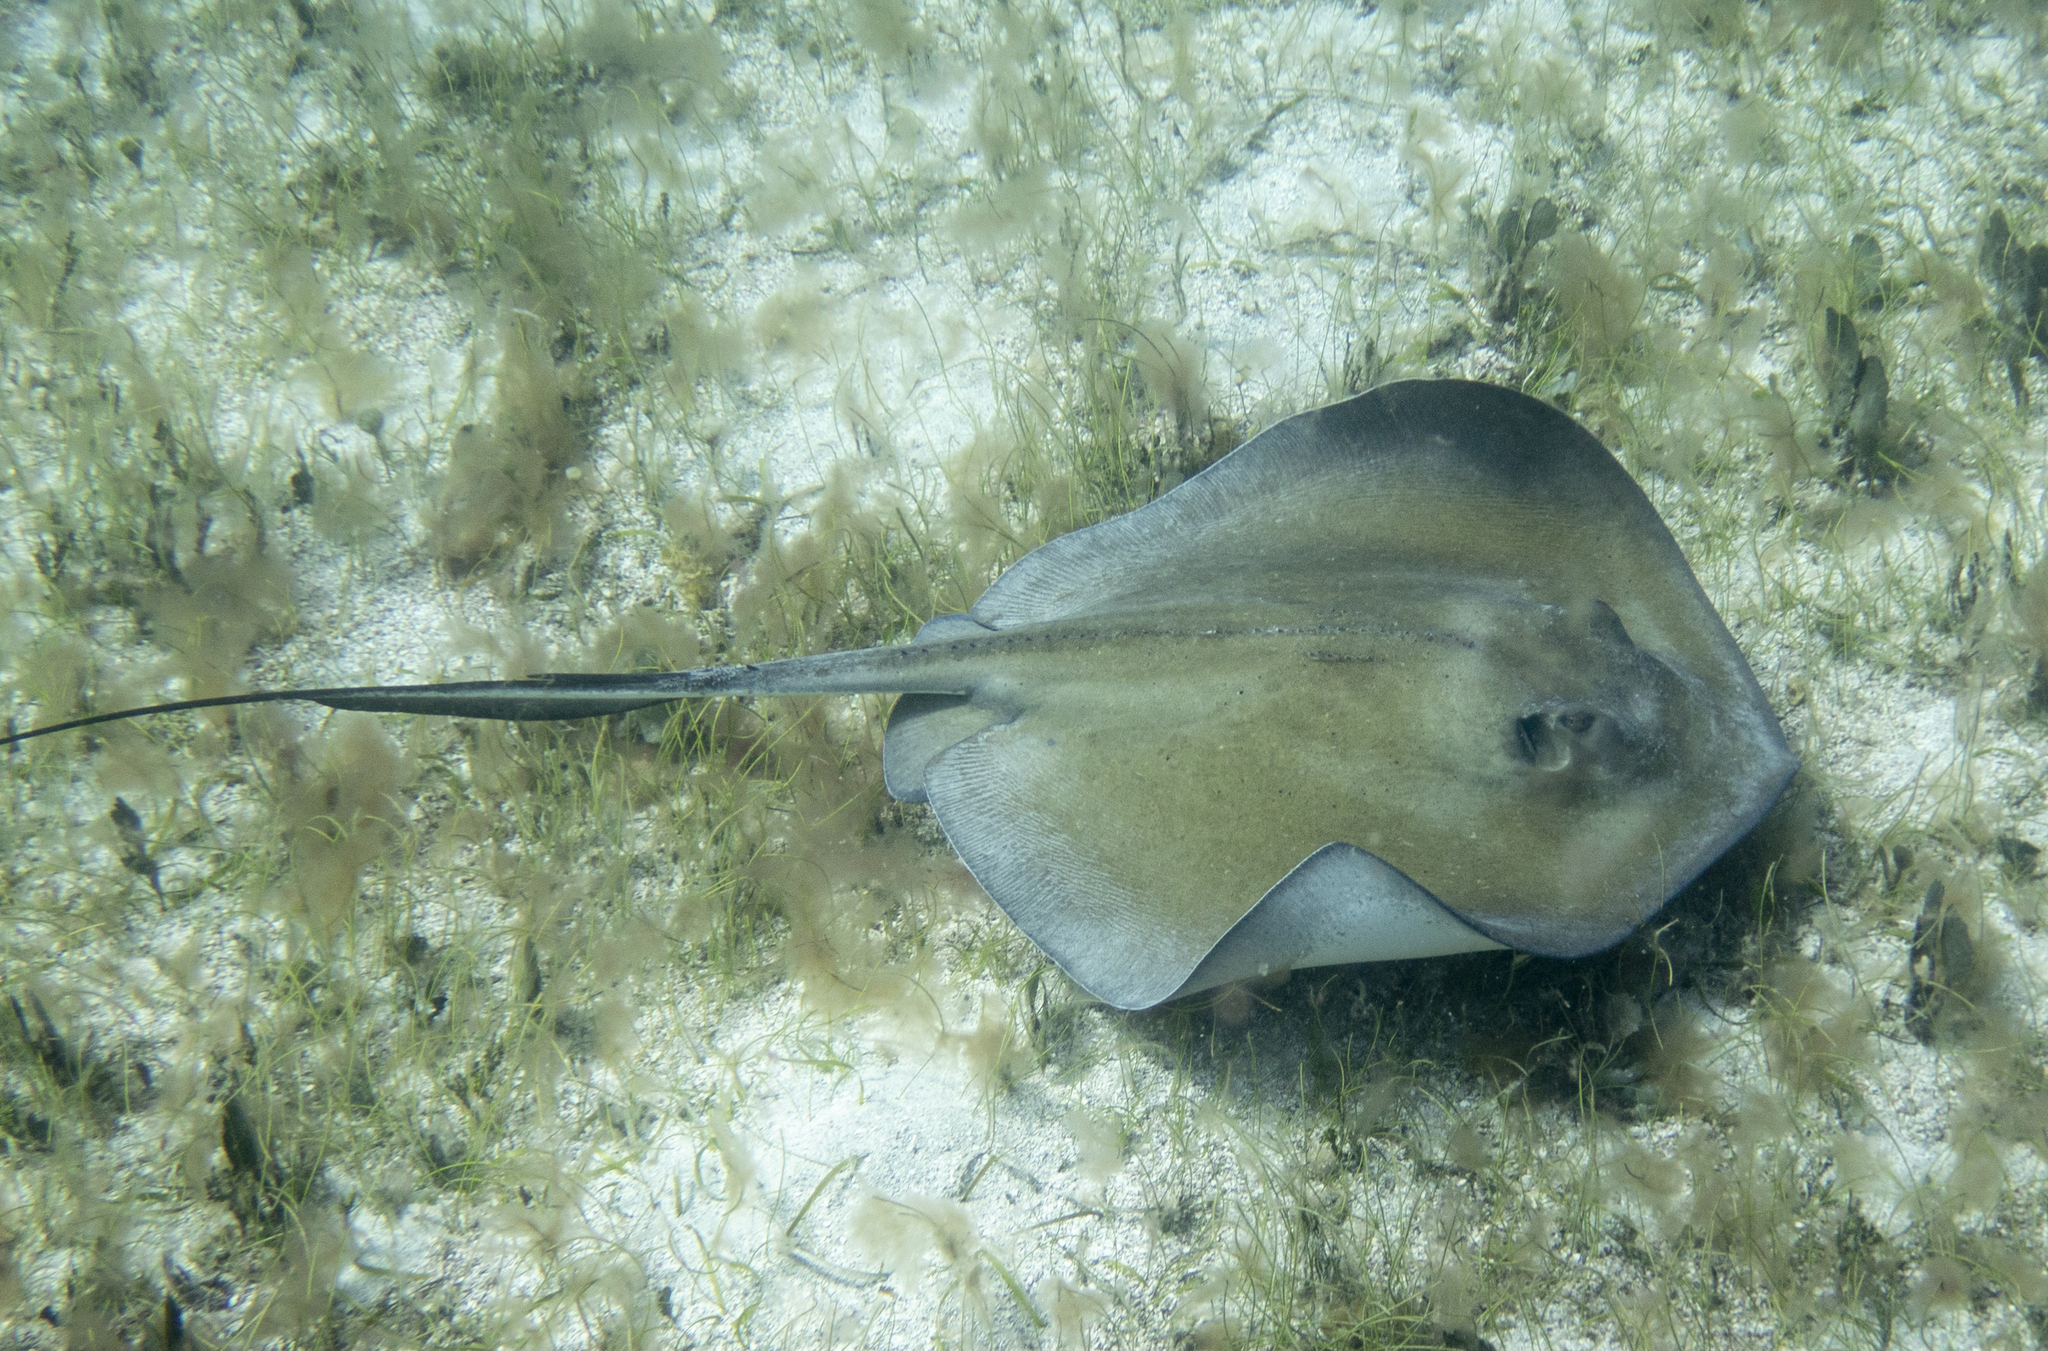
fish (species not among the labelled classes)